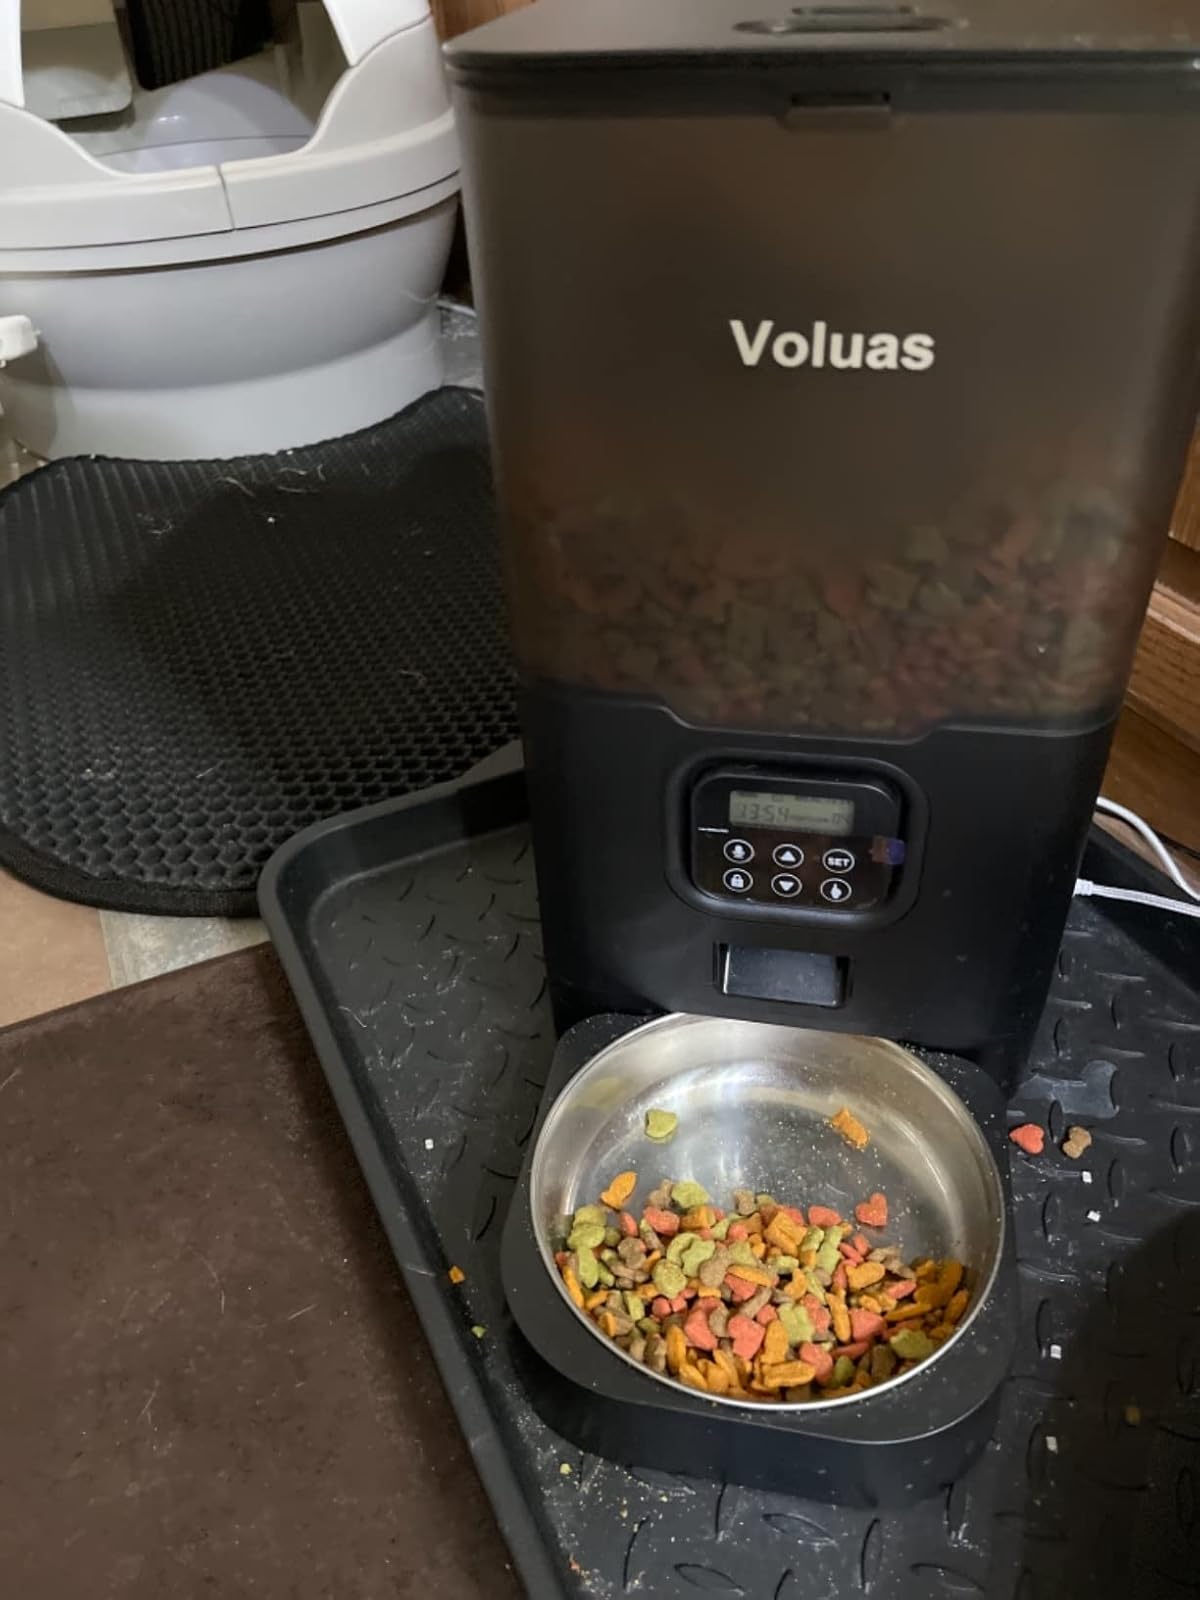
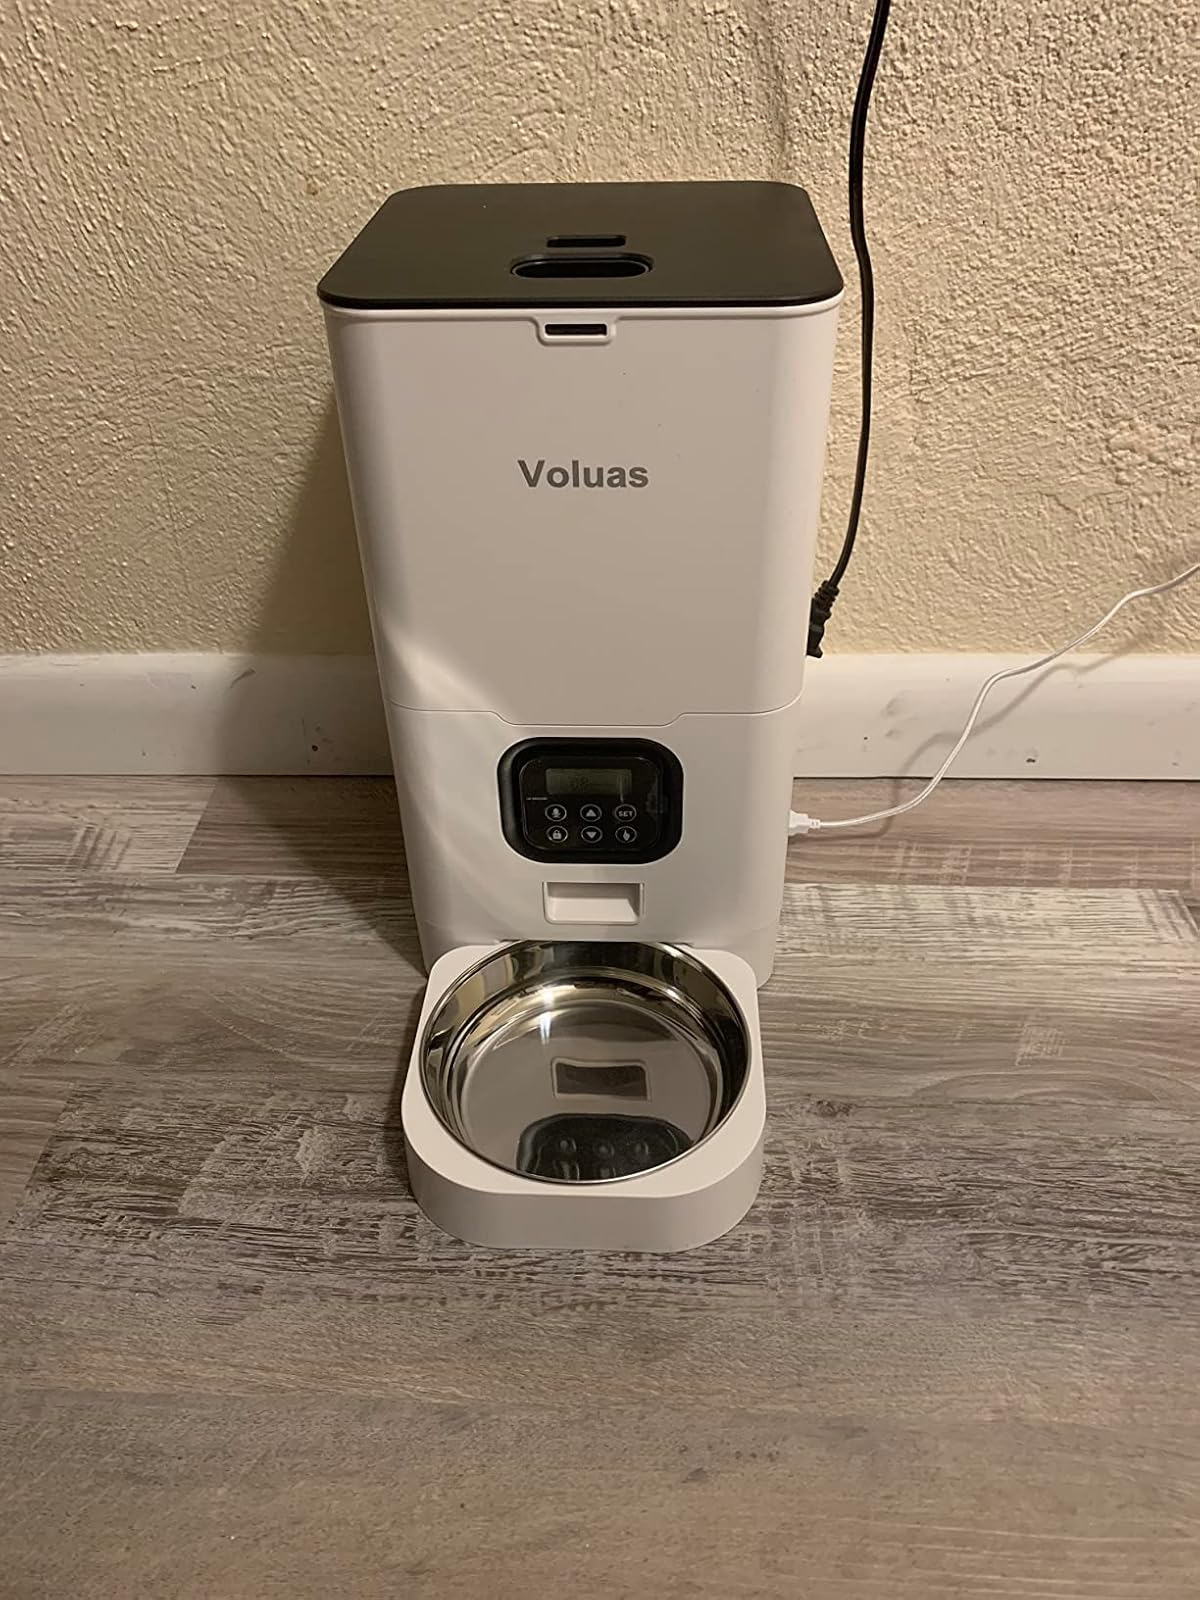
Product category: items_feeder
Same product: no